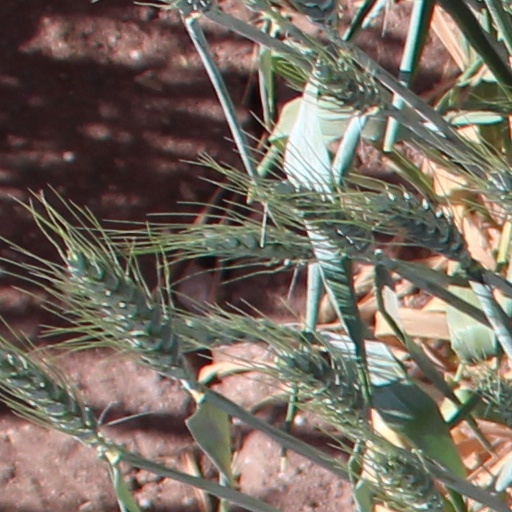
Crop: wheat